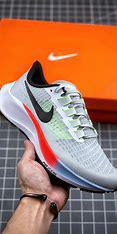
Brand: Nike
Model: Pegasus 41